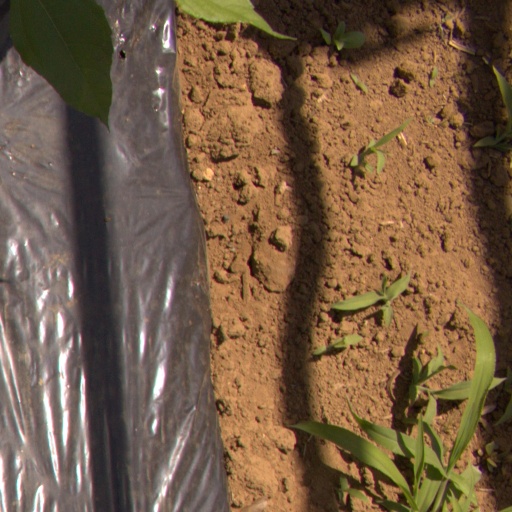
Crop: Jerusalem artichoke